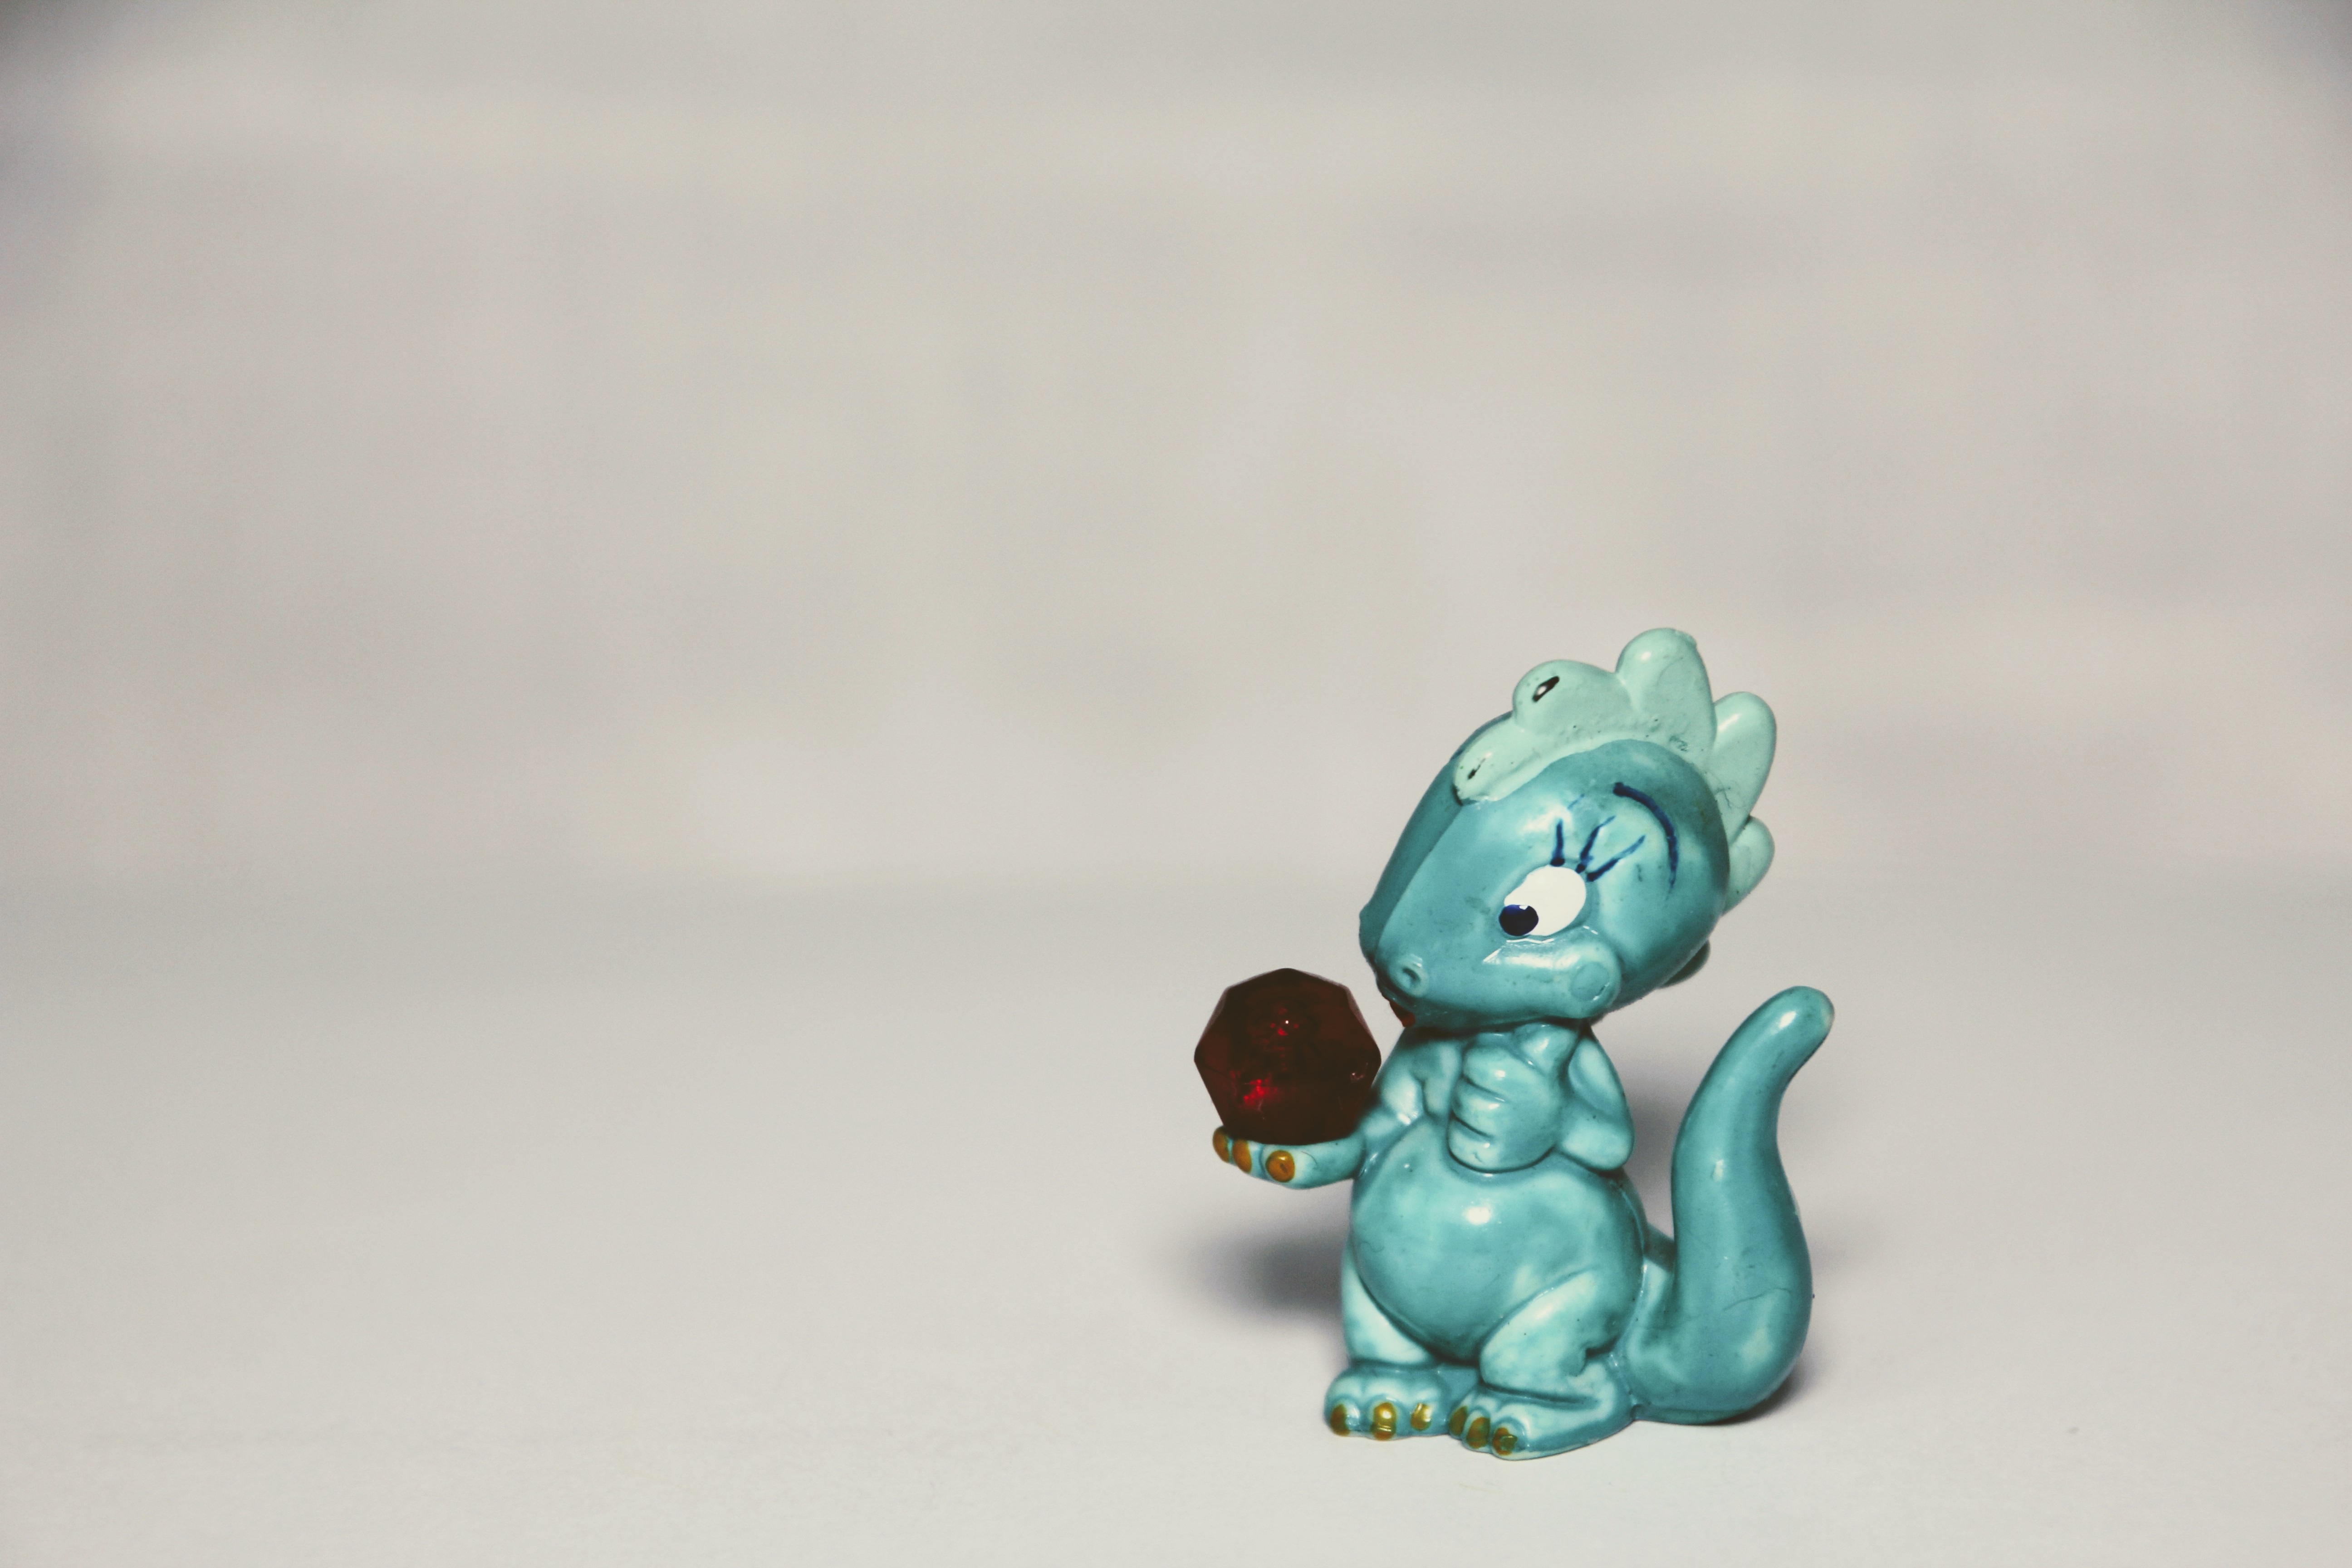
collection, toy, figurine, toys, diamond, filter, 1995, dino, rubin, modena, berraschungseifigur, dinos